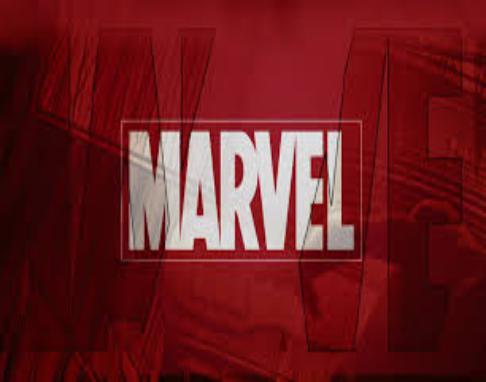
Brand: Marvel
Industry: Necessities